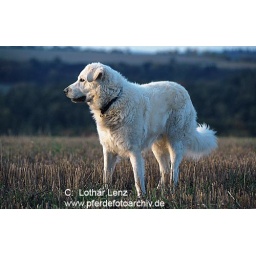
Kuvasz, Canis lupus familiaris, domestic dog, Ruede im Gegenlicht, male dog in opposite light,